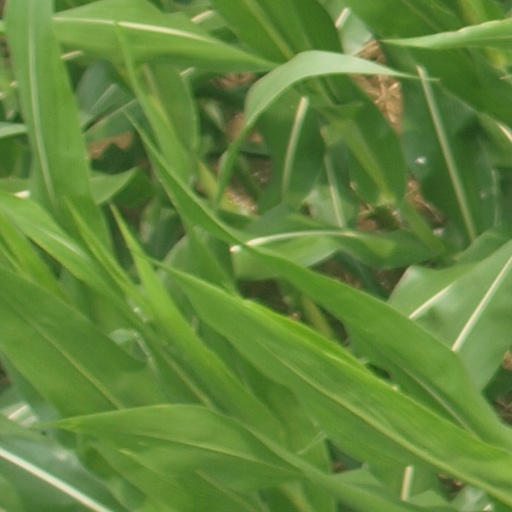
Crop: maize; corn